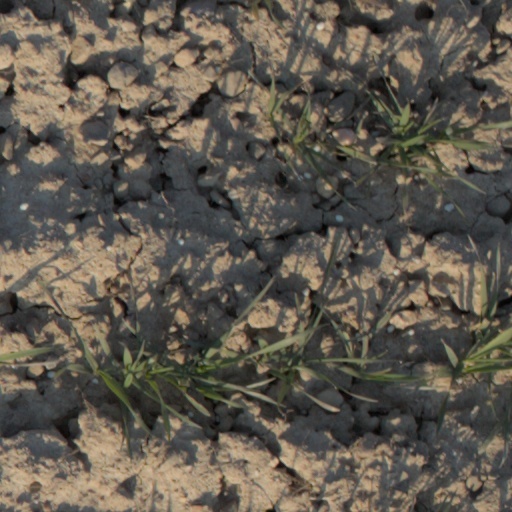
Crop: wheat